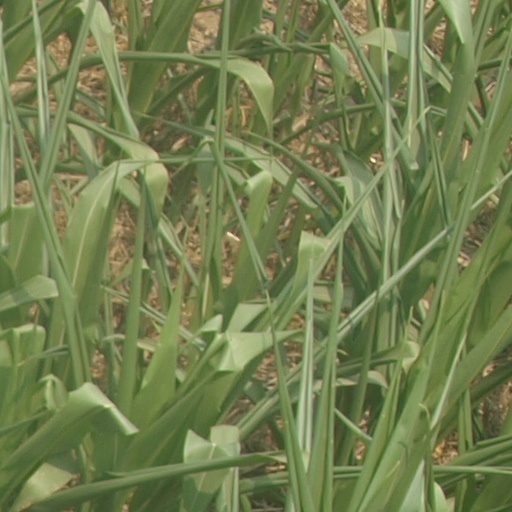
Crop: maize; corn